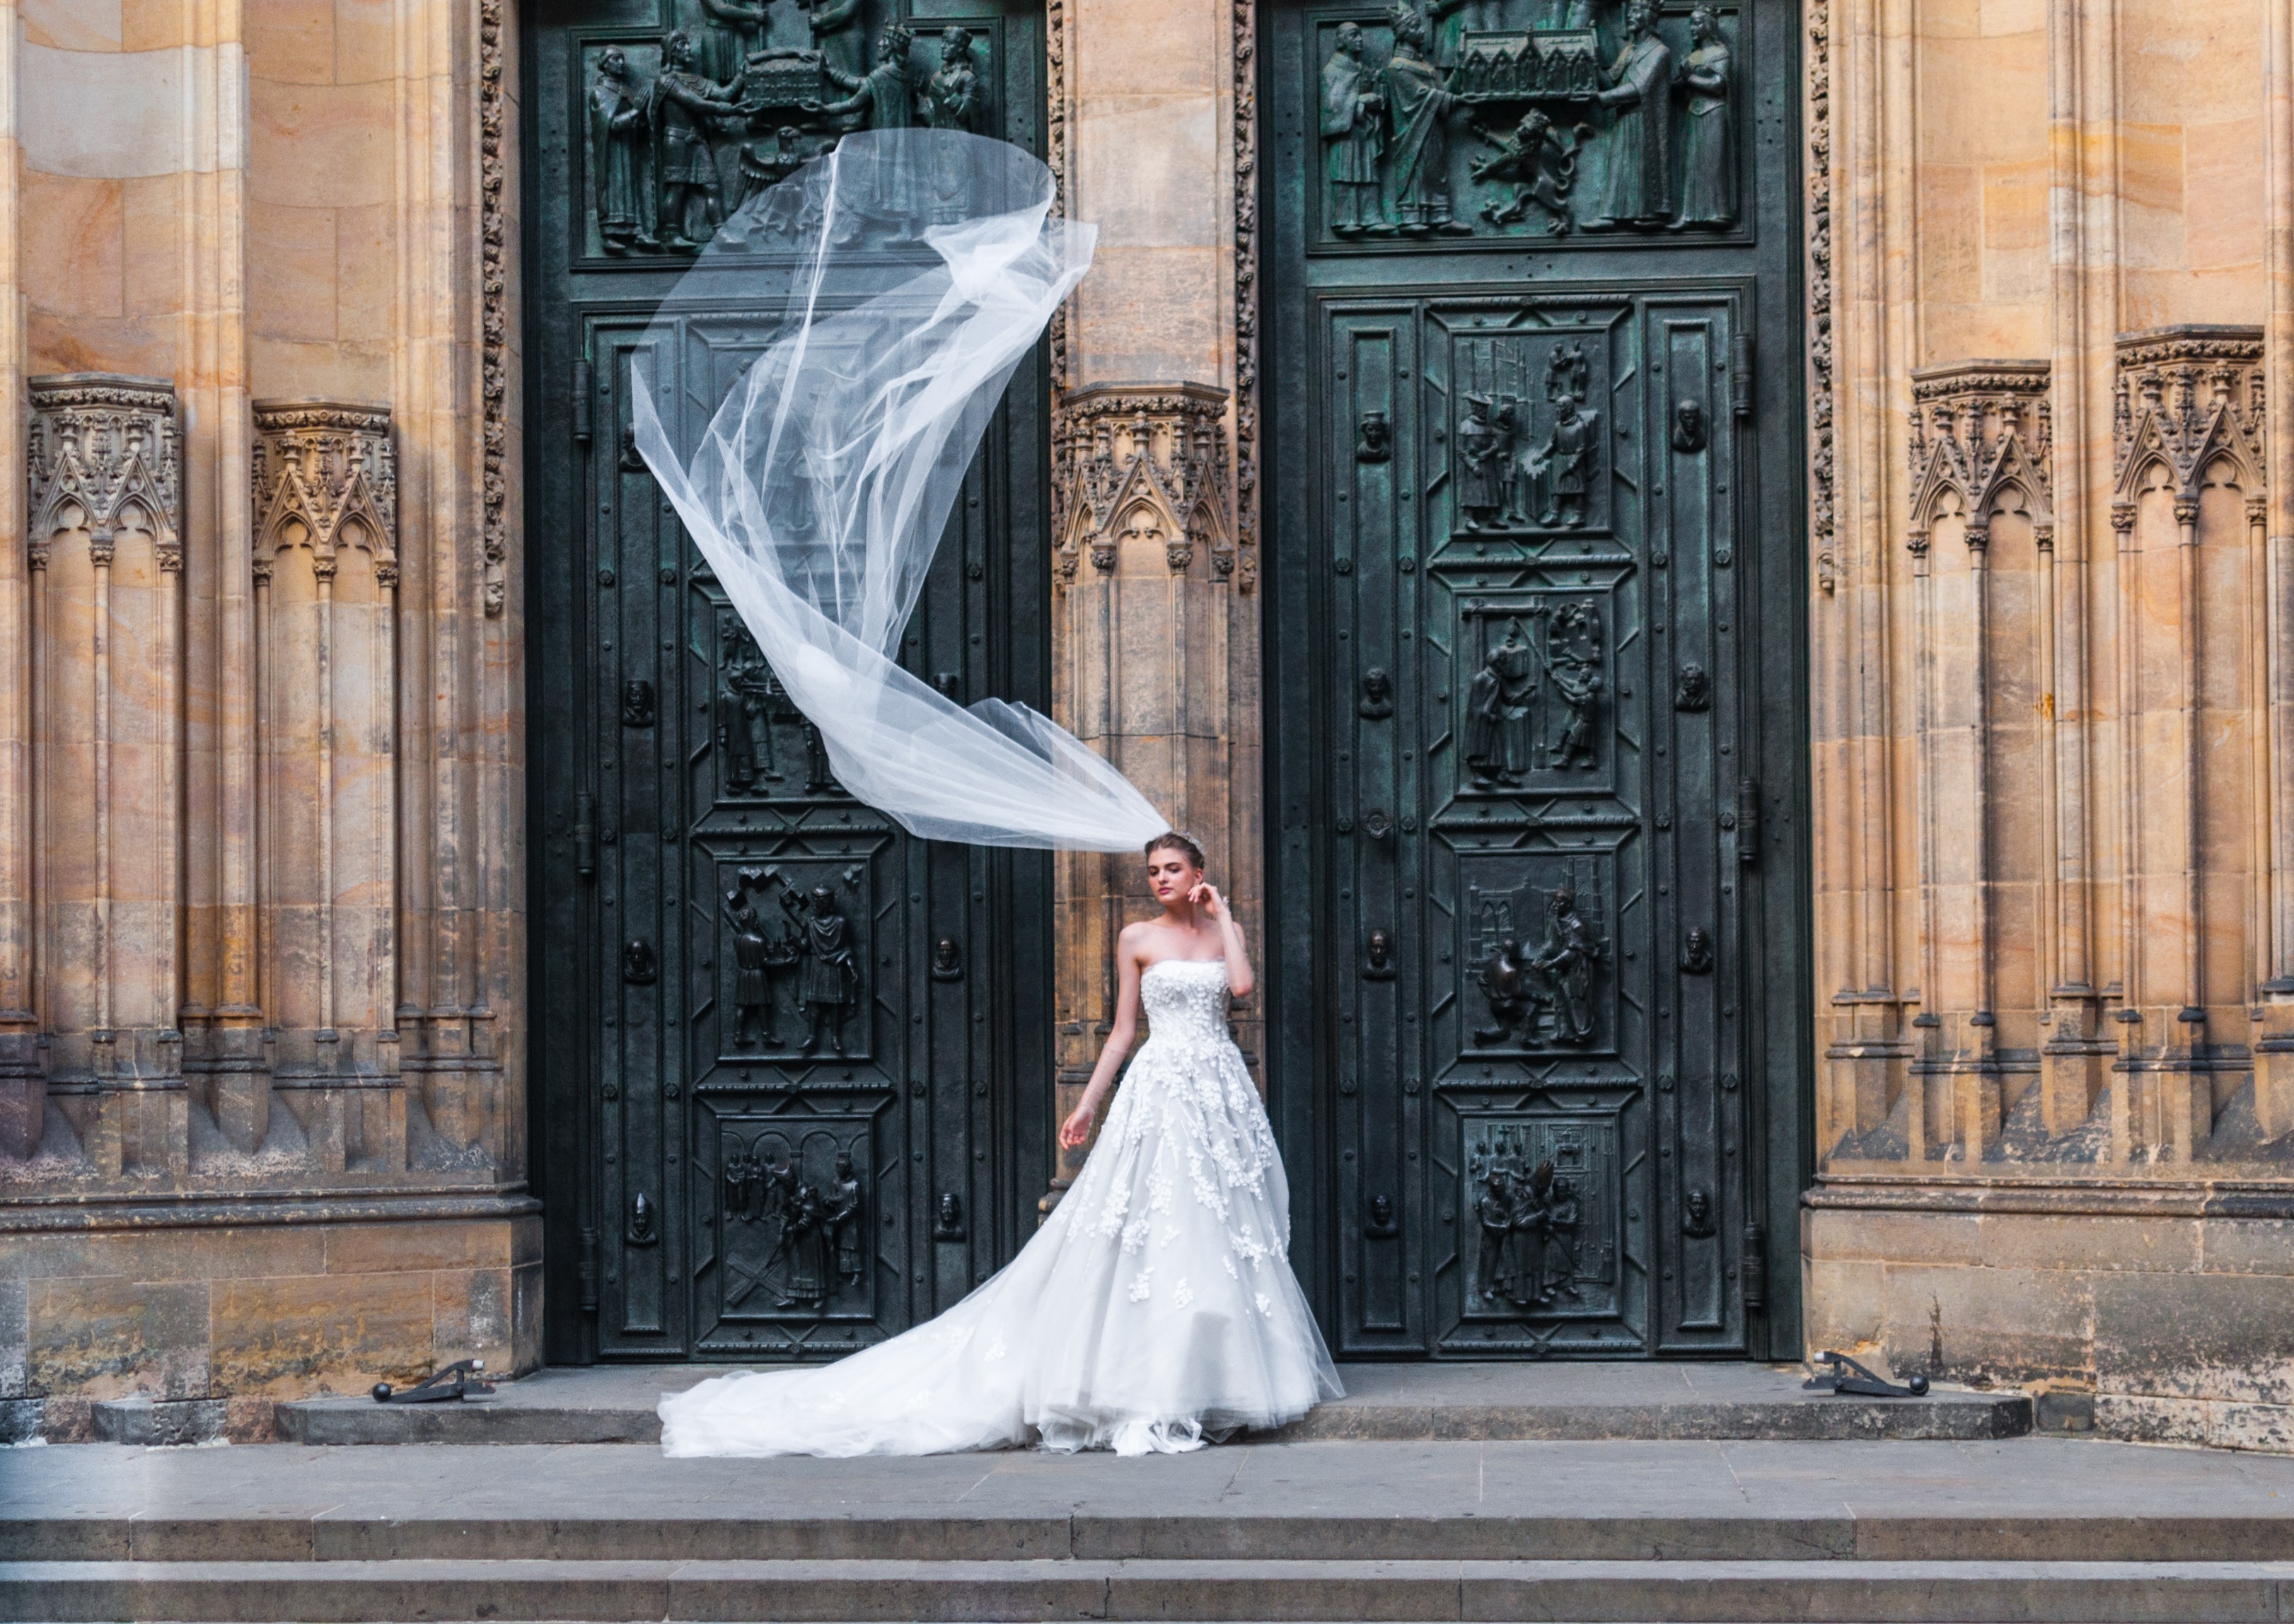
woman, white, statue, clothing, bride, dress, photograph, down, gown, i want to, take this picture